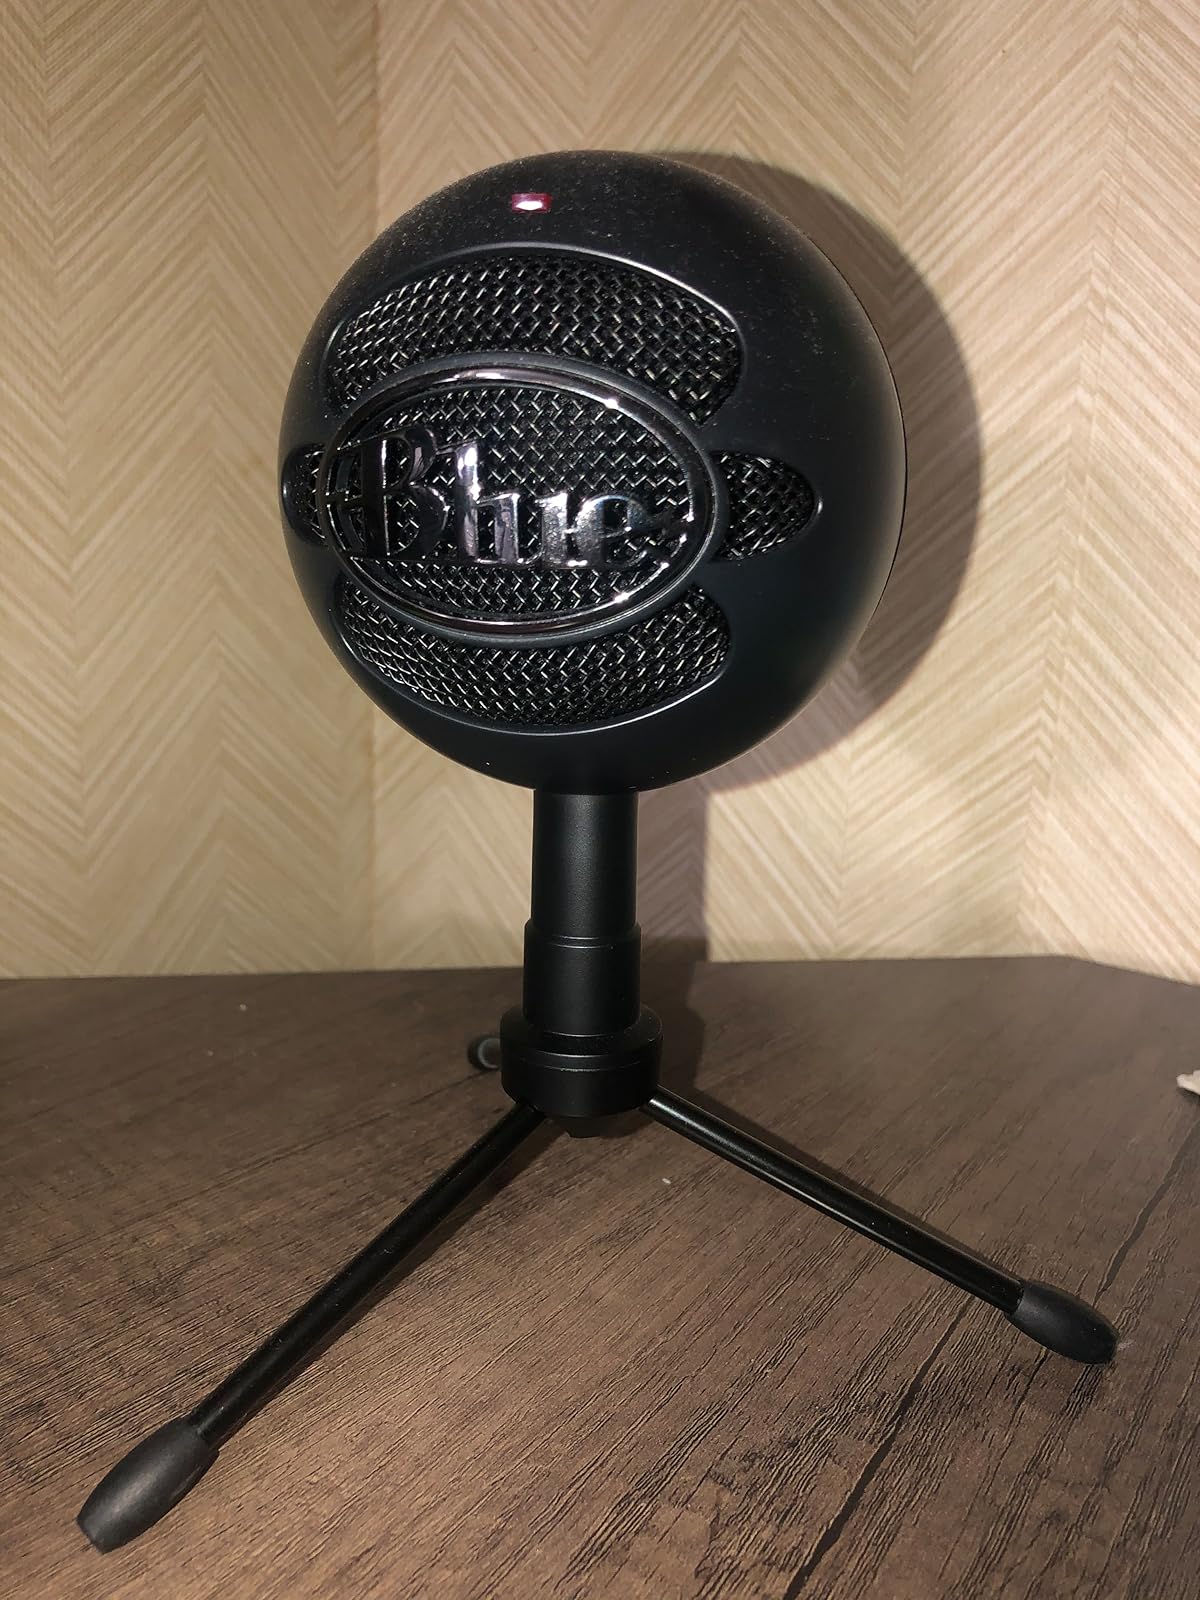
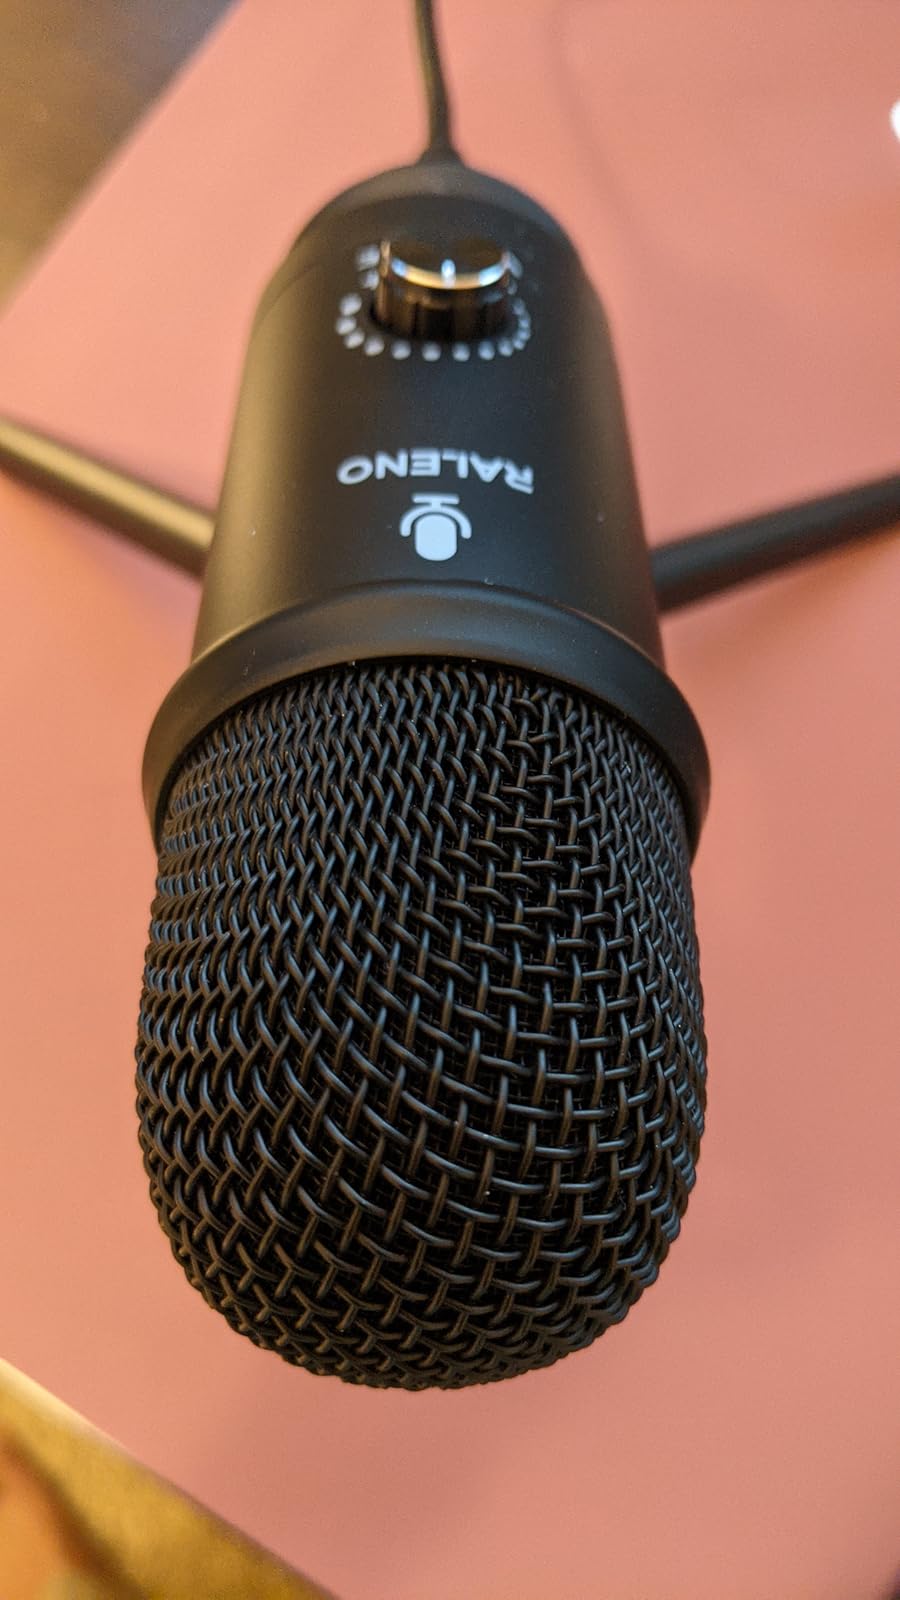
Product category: microphone
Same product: no